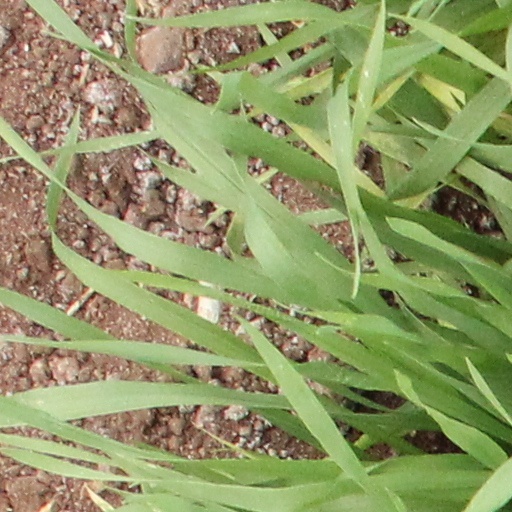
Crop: wheat